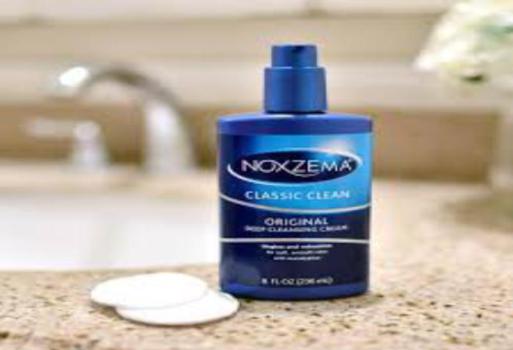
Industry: Necessities